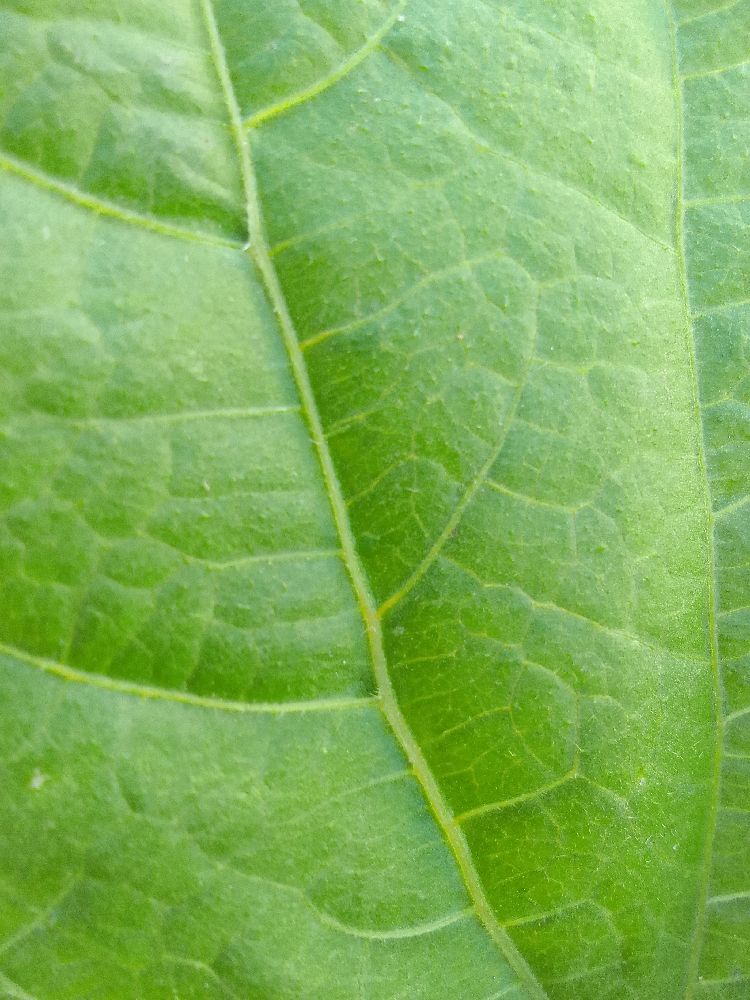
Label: healthy